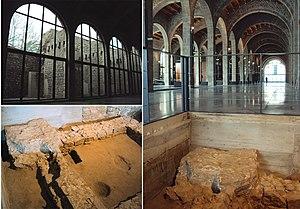
La marine catalane - avec des navires catalans, des amiraux catalans et des équipages catalans - sous les ordres directs ou indirects des comtes de Barcelone, représentait une réalité reconnue par toute la Méditerranée depuis ses origines jusqu'à Fernando le catholique. Plus tard, des navires construits et habités sur les côtes catalanes, sous l'autorité de rois non catalans, par exemple rois de Naples, ont organisé des événements importants.